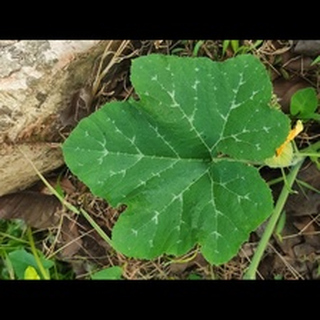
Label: healthy_pumpkin